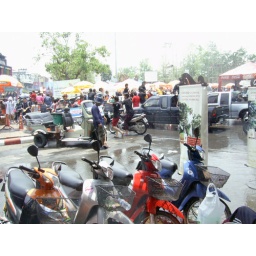
Notice how wet the street is. Not a rain cloud in sight.